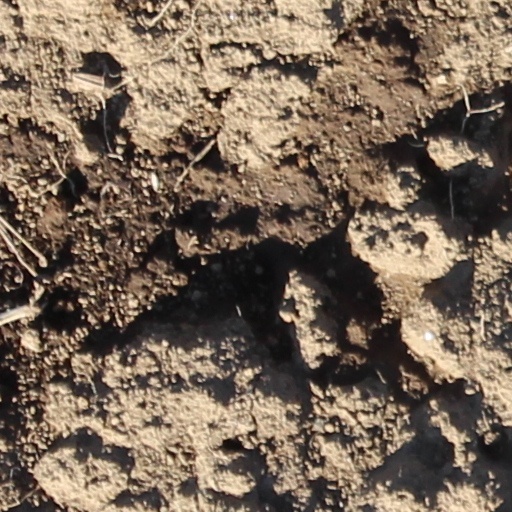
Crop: wheat